2013 Bat Yam bus bombing

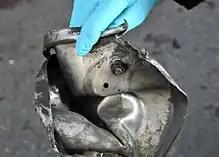
A pressure cooker bomb, similar in design to one used in the 2013 Boston Marathon bombings (fragment pictured), detonated on the bus in Bat Yam.

In the early afternoon of 22 December 2013, a young boy on public bus Dan No. 240 in Bat Yam remarked aloud that there was an unattended bag present near him. Passenger David Papo, who overheard the boy, alerted bus driver Michael Yoger, who asked the passengers whose bag it was, but received no affirmative answer. Papo then opened the large, black bag and found "what he said looked like a pressure cooker with a red wire coming out of it." He told people to get off the bus, and when the driver stopped the vehicle at the corner of Mivtza Sinai st. and Katznelson st. in Bat Yam, all the passengers and the driver exited.